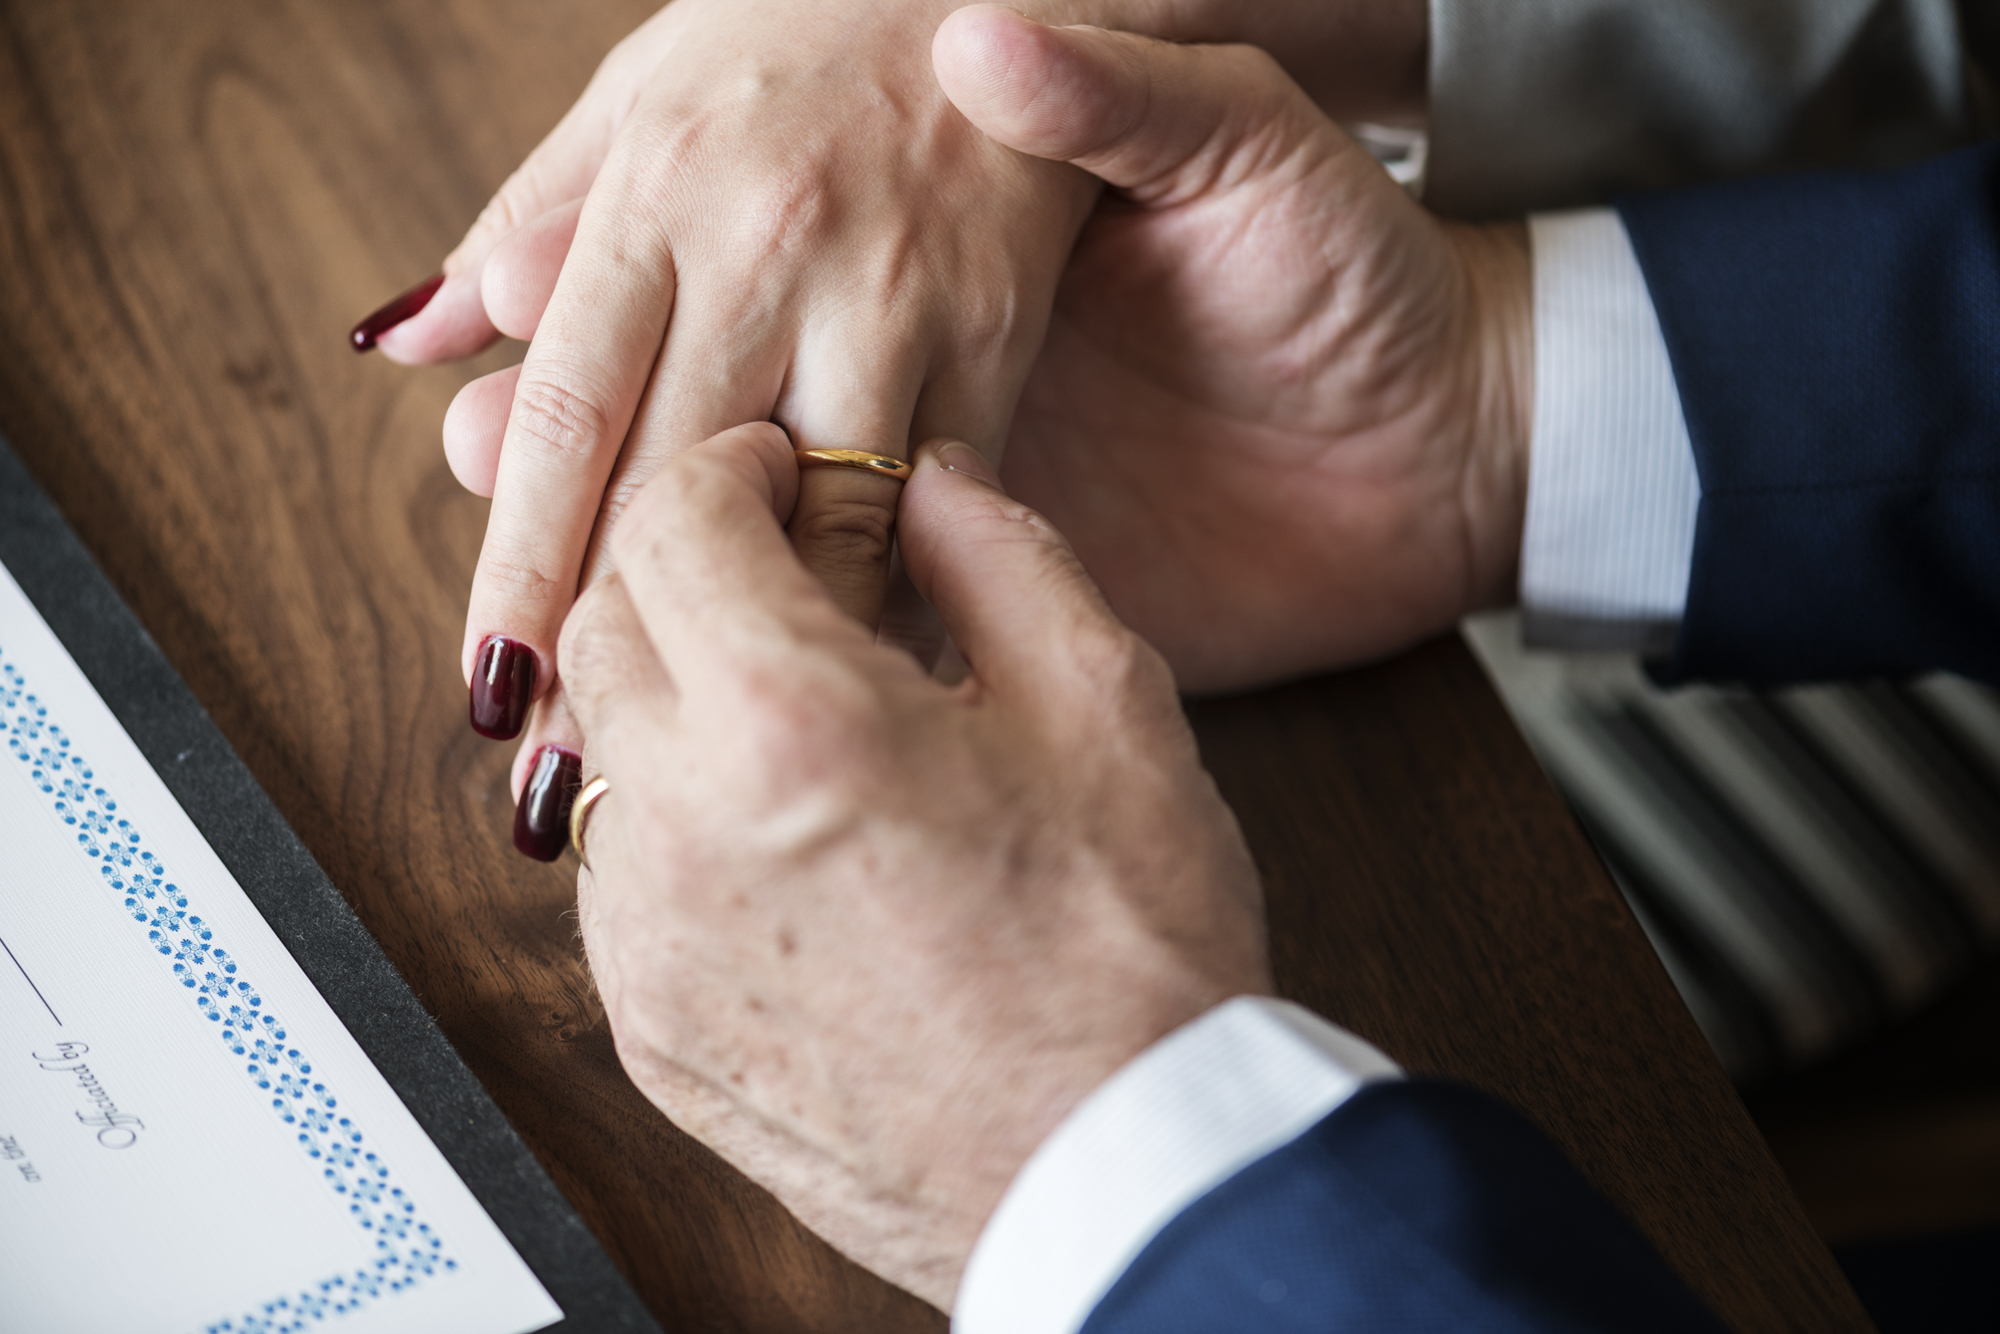
man, marriage, married, mature, official, paper, proposal, relationship, hand, finger, nail, ring